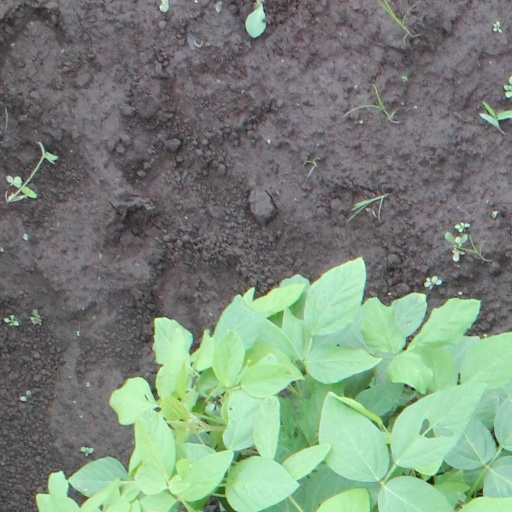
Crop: soybean